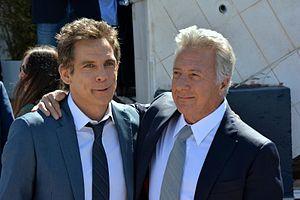
Ben Stiller et Dustin Hoffman au festival de Cannes
Mon beau-père, mes parents et moi ou L'Autre Belle-Famille au Québec est un film américain de Jay Roach, sorti en 2004. C'est le deuxième film de la série Mon beau-père.
Dustin Hoffman est un acteur américain, né le 8 août 1937 à Los Angeles. Également producteur et réalisateur, il est notamment connu pour ses prestations d'antihéros versatiles et de personnages vulnérables.